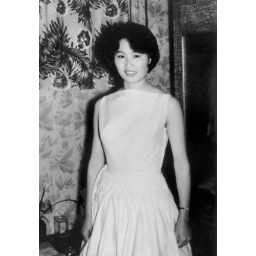
My mom in Seoul, Korea wearing the canary yellow dress from JC Penney my dad sent to her in 1962.